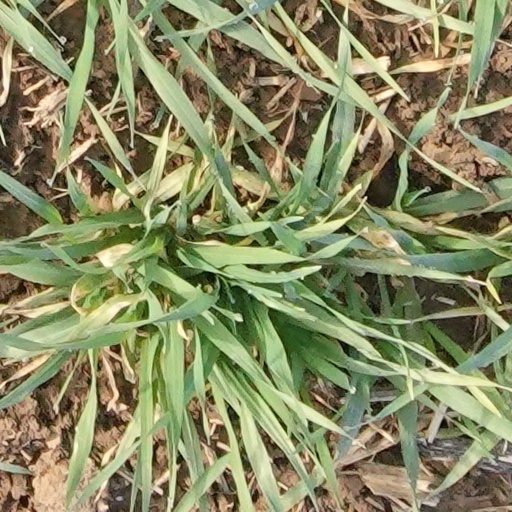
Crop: wheat